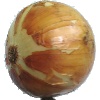
Label: white_onion